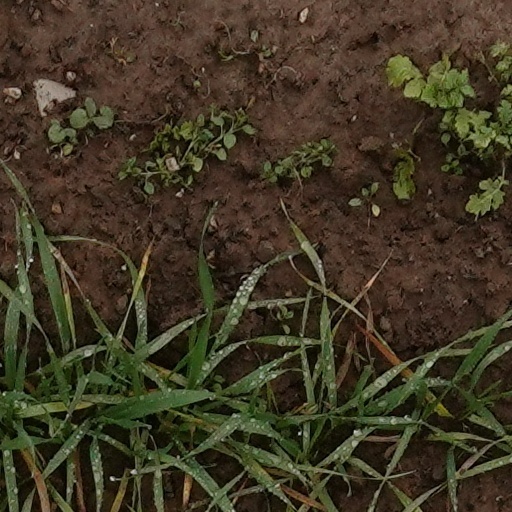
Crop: wheat